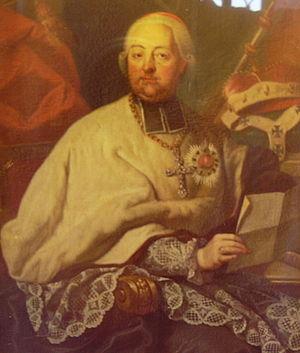
Antonin Theodor conte de Colloredo-Waldsee-Mels est un cardinal autrichien-tchèque du XIXᵉ siècle.